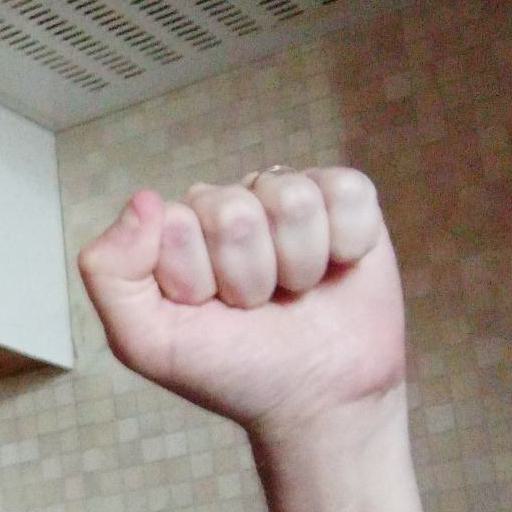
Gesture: fist